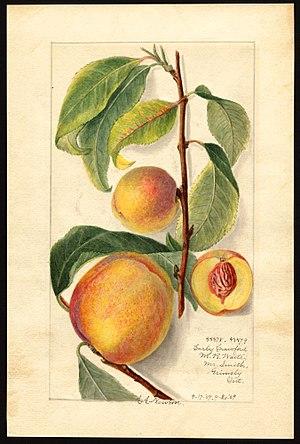
L'Ontario est la province la plus peuplée du Canada, comptant près de 13,5 millions d'habitants en 2016. Elle se trouve dans la partie centre-est du pays et a pour capitale Toronto, située dans le sud de la province. Vers le sud et le sud-ouest, le territoire de la province partage une longue frontière avec les États-Unis, dont une grande partie est constituée par les lacs Supérieur, Huron, Érié et Ontario. À l'ouest, la province est bordée par le Manitoba tandis qu'à l'est, elle partage une frontière avec le Québec.